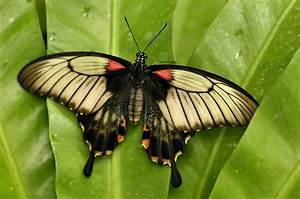
Label: farfalla